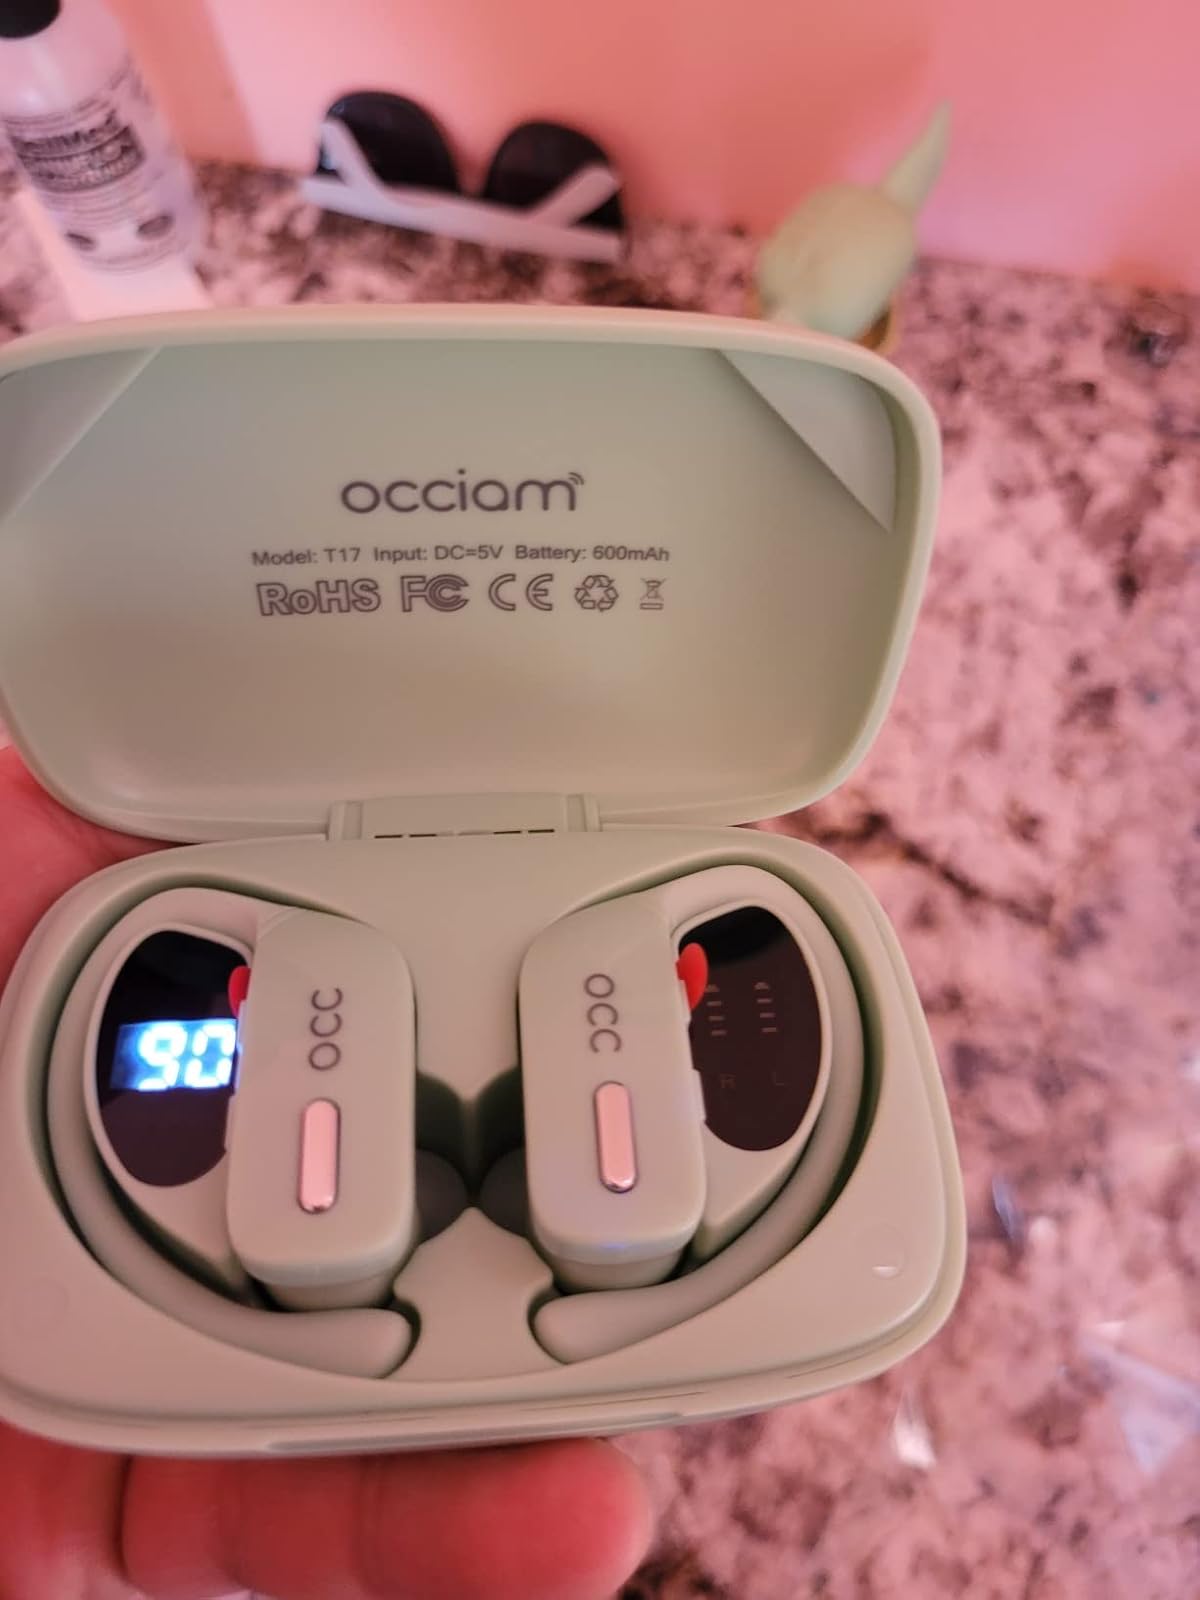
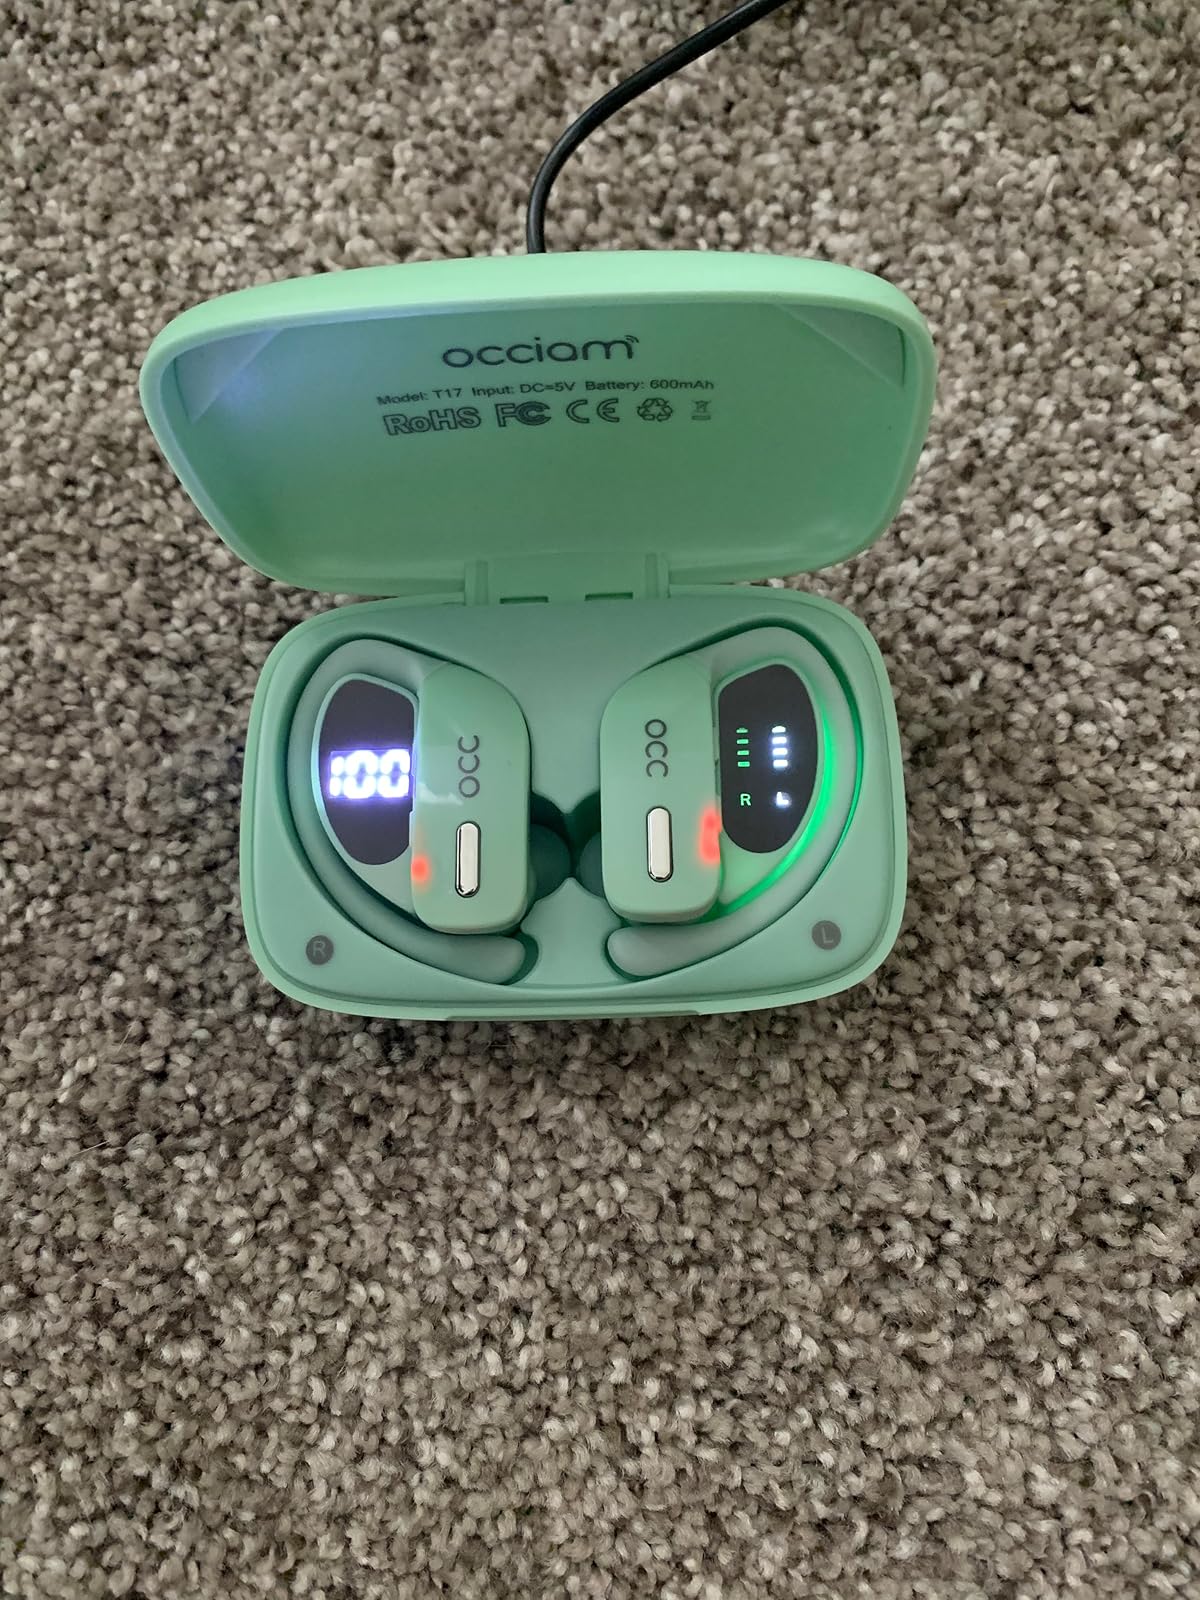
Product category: earbuds
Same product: yes